Benjamin Robert Haydon

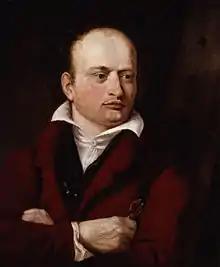
Portrait of Haydon by his pupil Georgiana Zornlin, 1825

At the end of May 1814 Haydon took advantage of the cessation of hostilities with France to visit Paris with his friend David Wilkie, and see the art collections gathered by Napoleon from across Europe at the Louvre. Much of what he saw there disappointed him: he described Raphael's "Transfiguration", a painting he had particularly wanted to see, as "small & insignificant". At François Gérard's studio he saw a portrait of Napoleon, and began to develop a fascination with the defeated French leader, although, unlike some of his more radical friends such as William Hazlitt, Haydon never admired him politically.